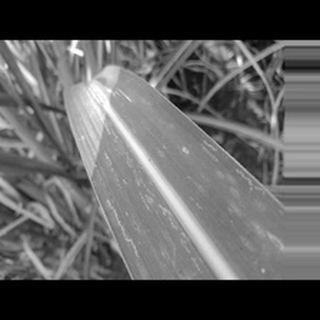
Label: sugarcane_rust